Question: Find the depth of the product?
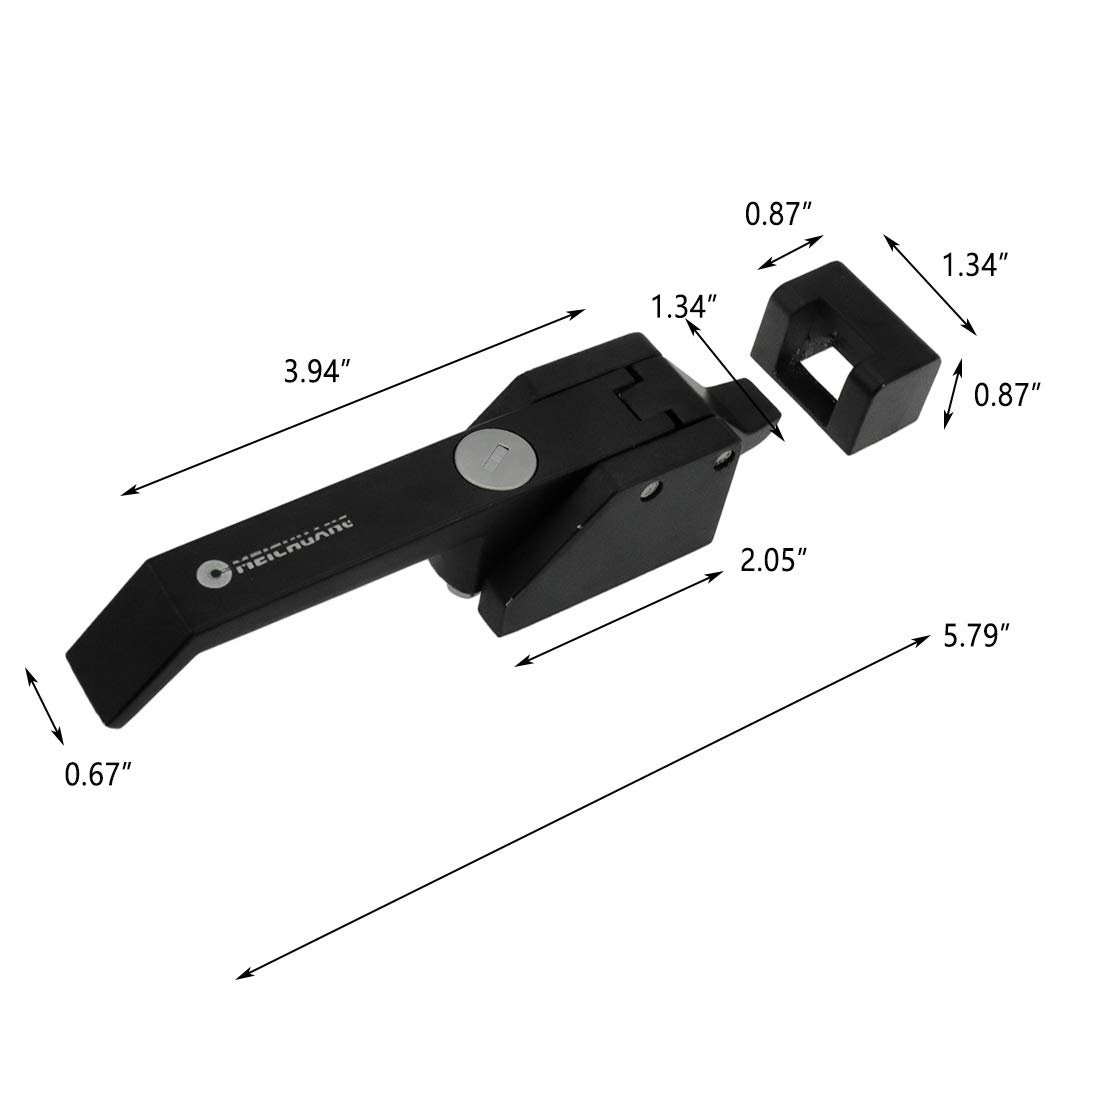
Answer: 0.67 inch